Julie Higgins

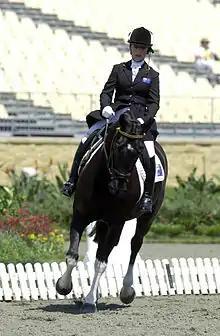
Action shot of Higgins during the 2000 Summer Paralympics Individual Dressage Grade III event in which she won gold

Inspired by television footage of the inaugural equestrian event at the 1996 Atlanta Paralympics, Higgins took horseriding up again, with the aim of competing at the 2000 Paralympics in Sydney. Her family and friends were concerned about the impact that the sport would have on her deteriorating hip joints, and she made a pact with her husband that she would give up the sport if she did not do well at the next British national Championships for Riders with Disabilities, which were to be held six months later. She won the British championships at both the national and international level in the Grade 3 classification from 1997 to 1999. After her first British championships win, her husband put aside his riding career to be her coach and motivator. In August 1999, she won two bronze medals at the 4th World Dressage Championships for Riders with Disabilities in Denmark, one in the individual grade 3 championship and the other as part of the Australian dressage team.